Daci Temple

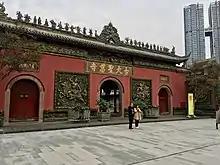
Shanmen at Da'ci Temple.

Daci Temple is a Buddhist temple located in Chengdu, Sichuan.